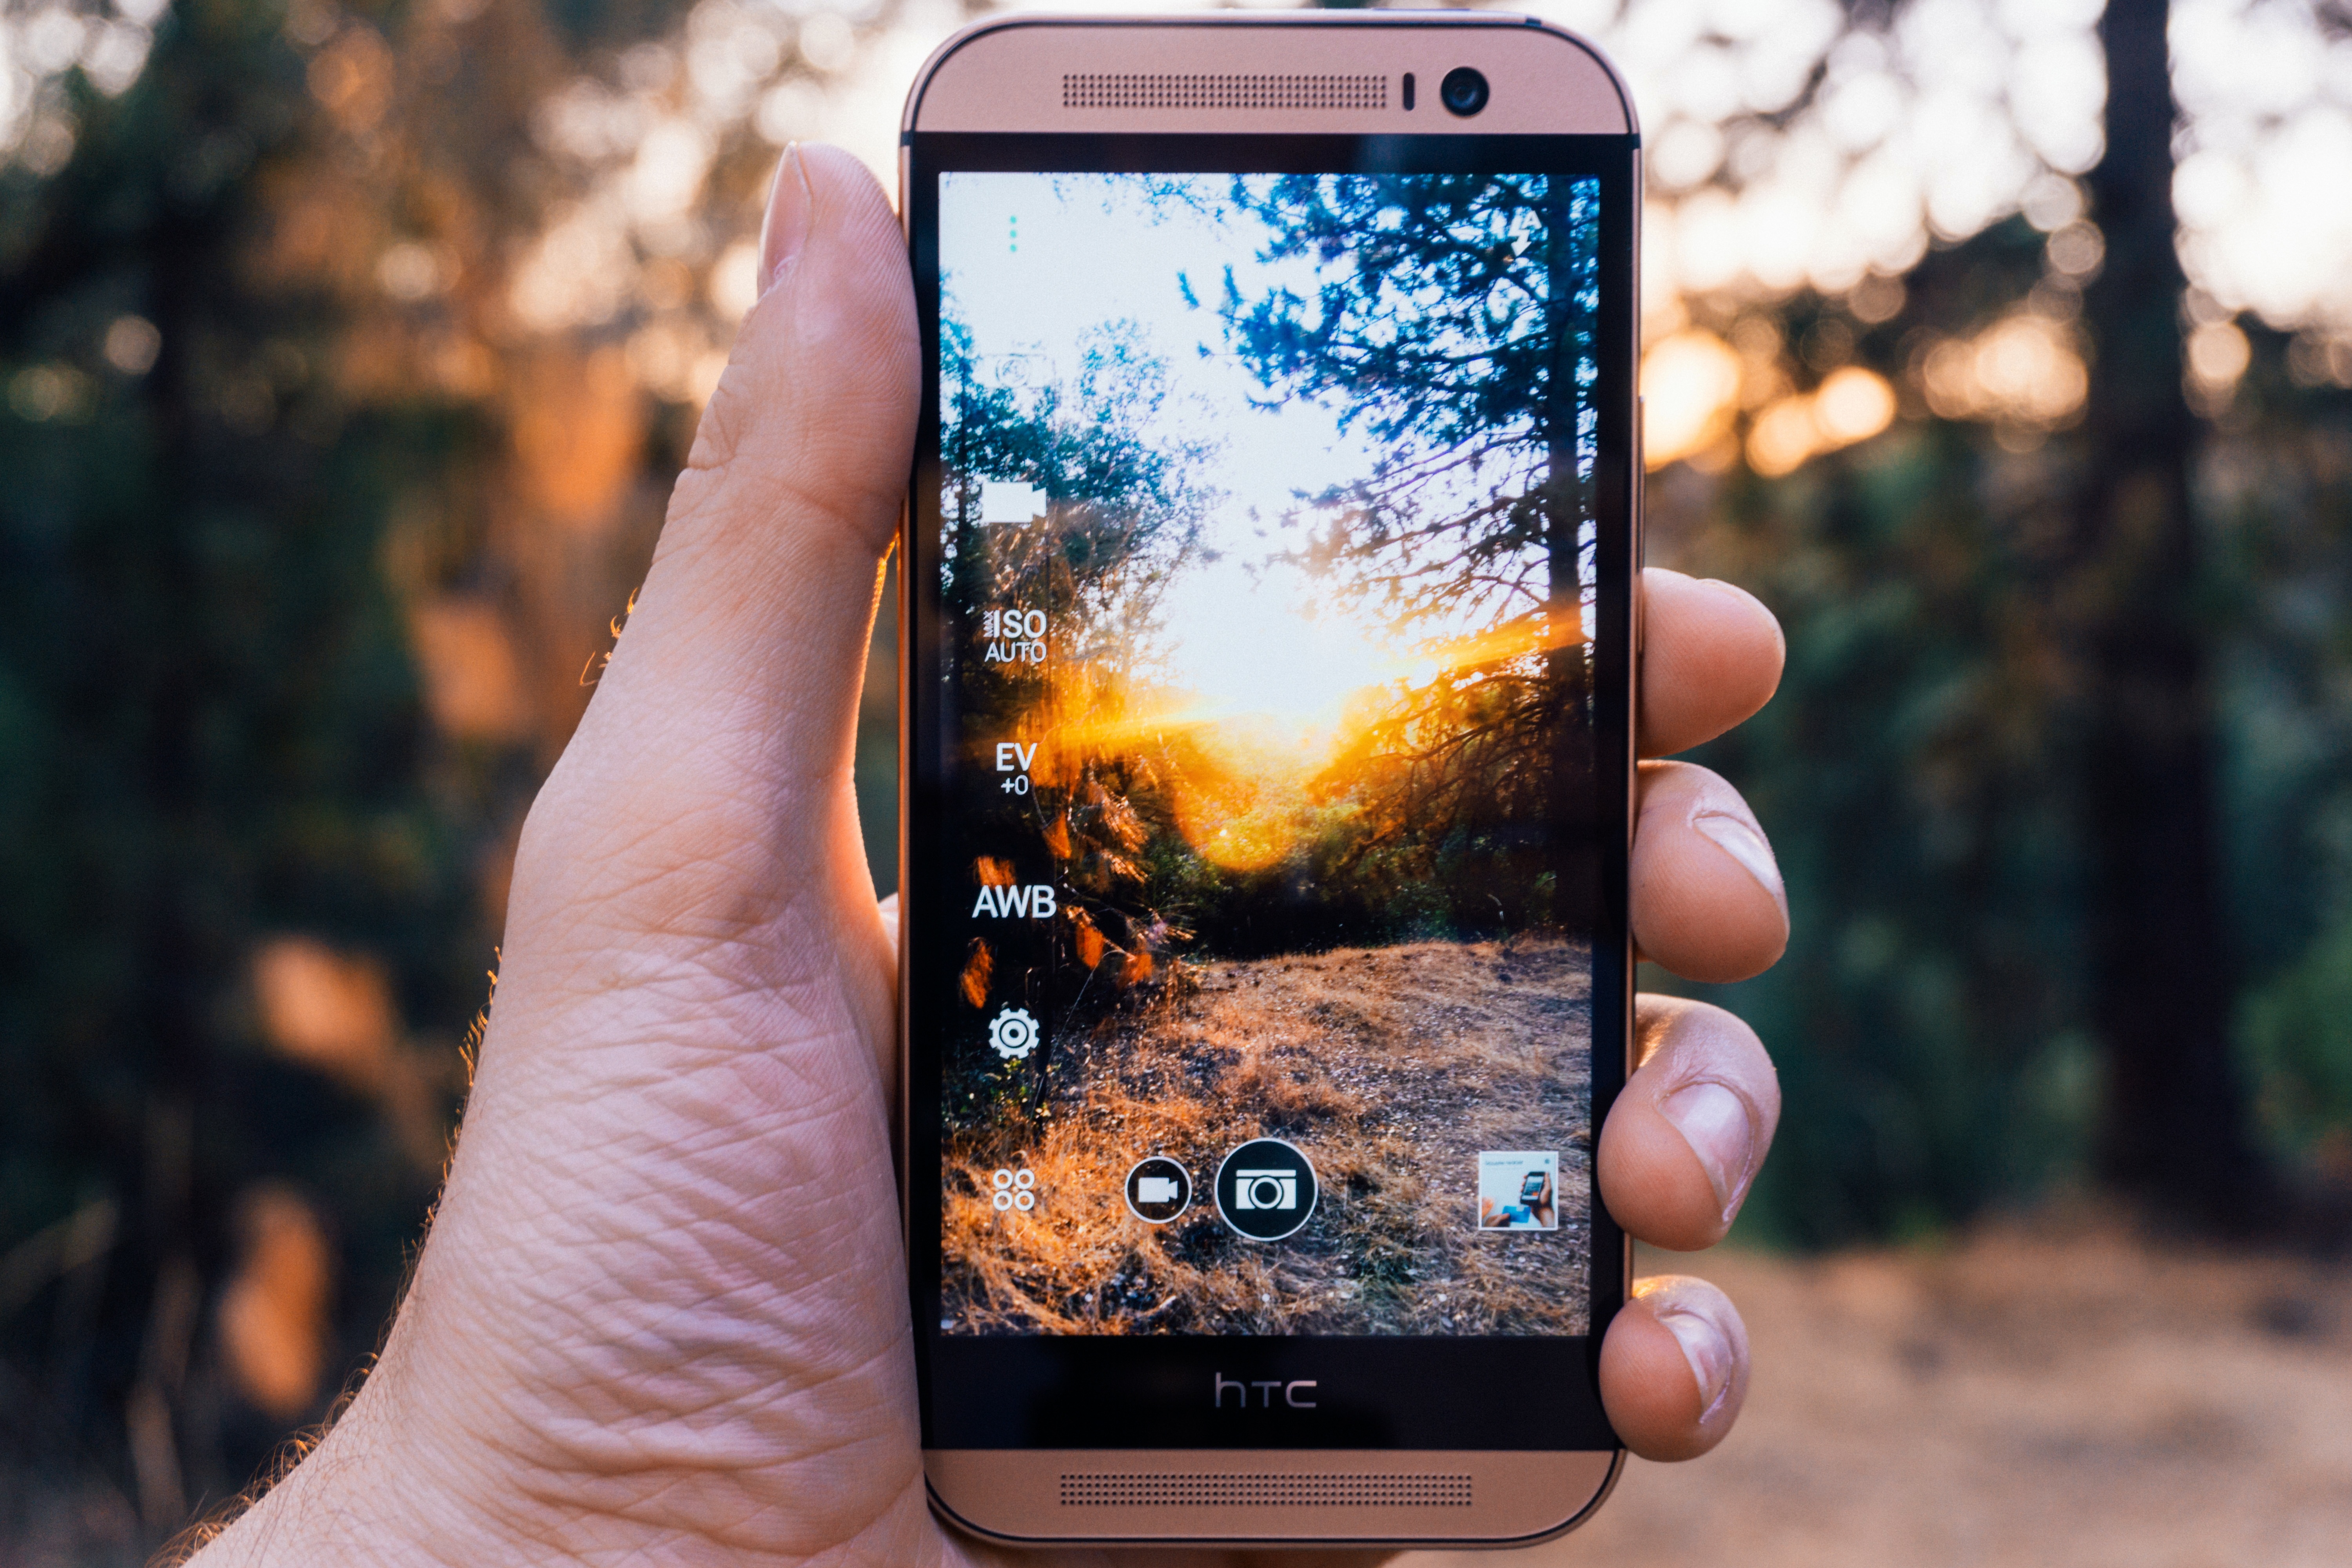
smartphone, nature, technology, perspective, carefree, telephone, gadget, mobile phone, life, woods, composition, beauty, scene, image, screenshot, app, start up, portable communications device, communication device